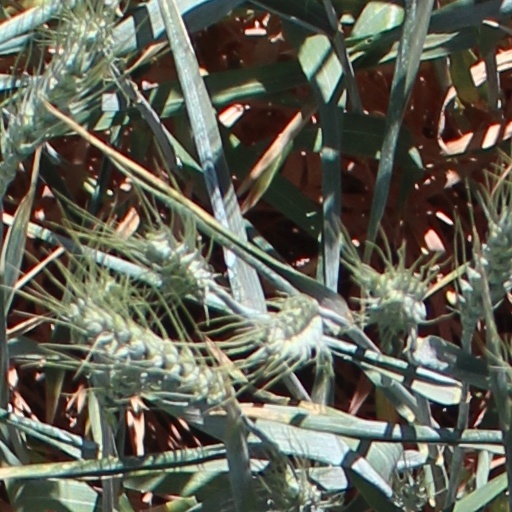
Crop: wheat